Andreas Holm (singer)

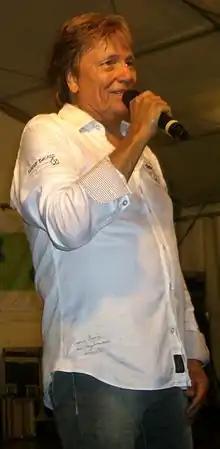
Andreas Holm, Hans-Joachim Hirschler, 2013

Andreas Holm (real name Hans-Joachim Hirschler; born 22 October 1942) is a German Schlager singer and composer.